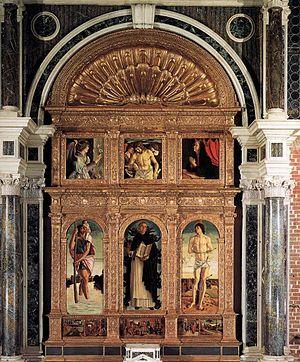
Le Polyptyque de saint Vincent Ferrier est une œuvre polyptyque peinte à tempera sur bois attribuée à Giovanni Bellini, datable de 1464-1470 et exposée dans la basilique San Zanipolo à Venise.